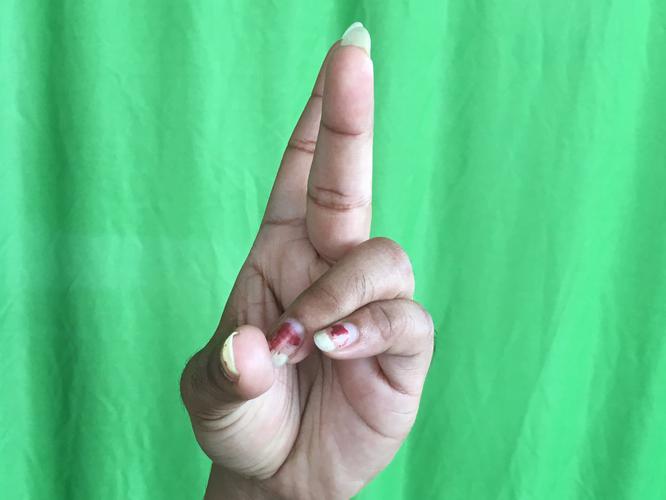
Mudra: Katrimukha
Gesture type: single_hand